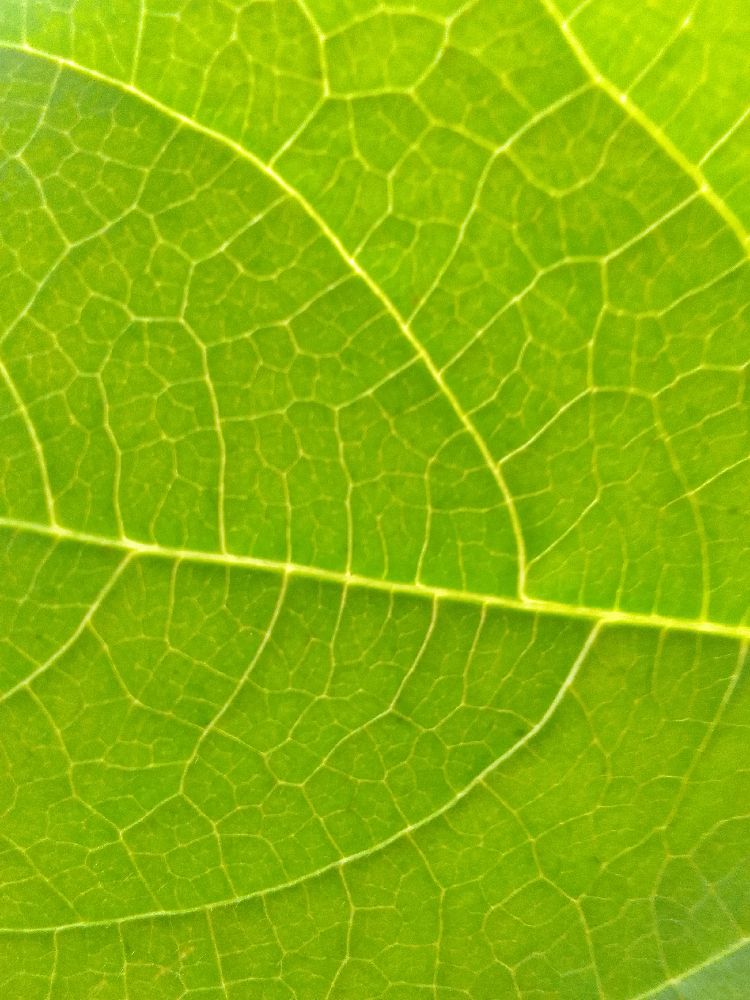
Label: healthy